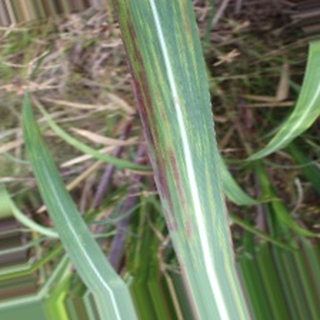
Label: sugarcane_bacterial_blight